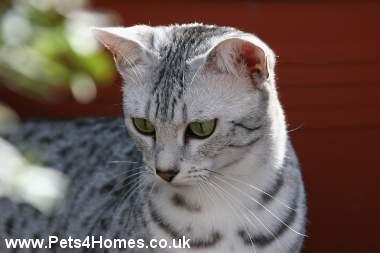
Egyptian Mau